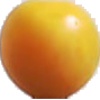
Label: cherry_wax_yellow